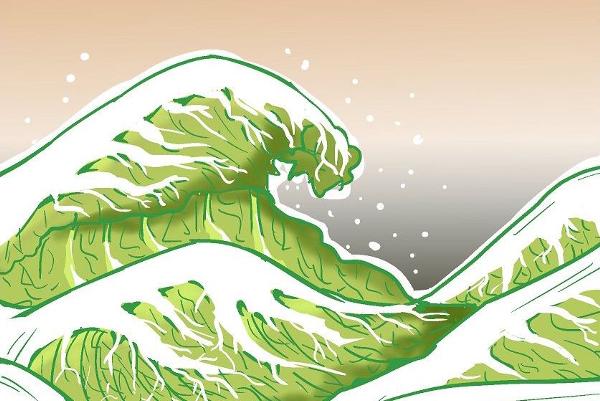
回答: 葉野菜農業を営む弟子に「青く塗っといて」と言った